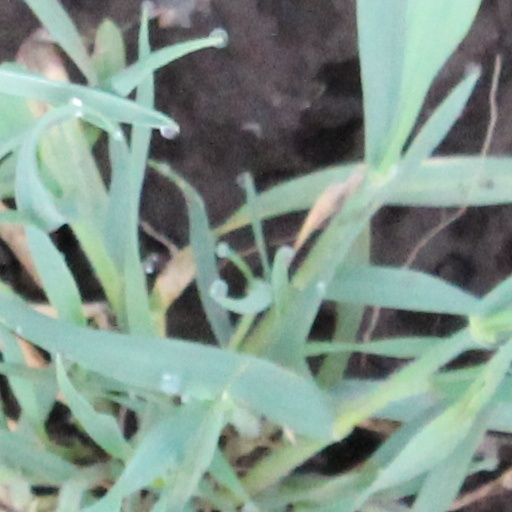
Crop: wheat